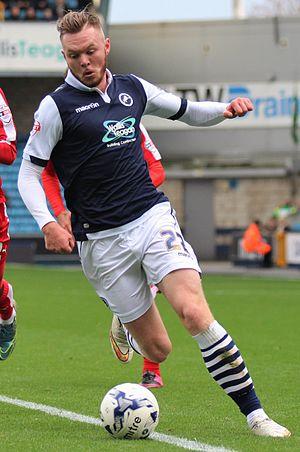
Aiden Antony O'Brien est un footballeur irlandais né le 4 octobre 1993 à Islington. Il évolue au poste d'attaquant à Millwall.